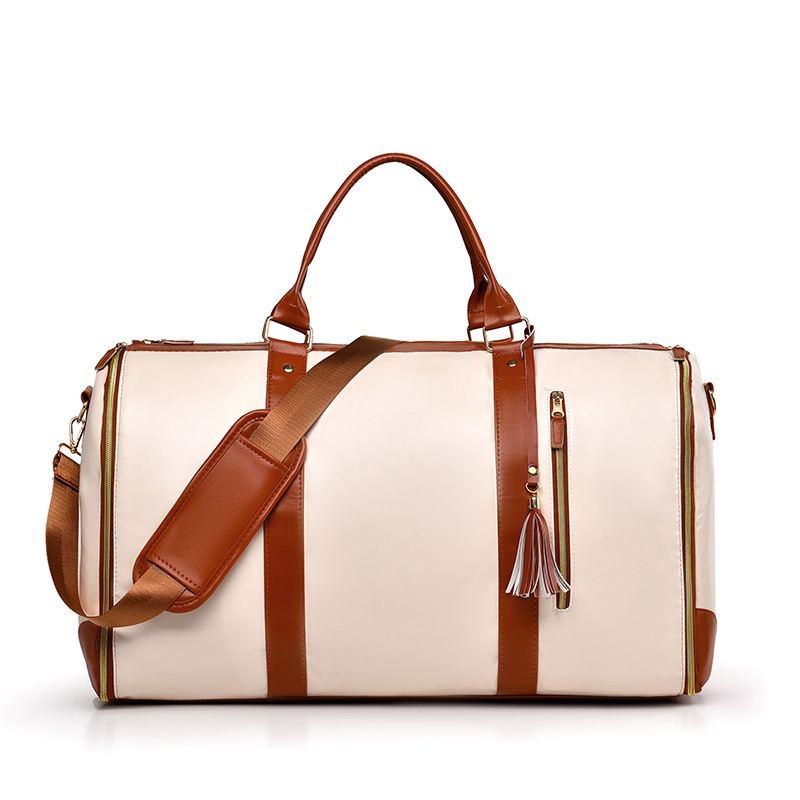
White And Brown  PU Leather Foldable Garment Bag, Women's Travel Duffel with Suit Carrier, Multi-Function Storage
Travel in Style and Comfort with Our Versatile Foldable Garment Travel Bag! Tired of wrinkled clothes when you travel? Our Foldable Garment Travel Bag is the perfect solution. Designed to protect your garments while maximizing packing space, this stylish duffel bag with a built-in suit carrier keeps your outfits wrinkle-free and organized for any trip. Key Features: 2-in-1 Design: Functions as a travel duffel bag and a suit carrier to protect clothing. Foldable & Spacious: Converts from a duffel bag to a flat garment bag to prevent wrinkles. High-Quality Material: Made with durable, easy-to-clean PU leather. Large Capacity: Ample space for clothes, shoes, toiletries, and other travel essentials. Multiple Pockets: Features internal and external pockets for organization. Removable Shoulder Strap: Adjustable and detachable for comfort and convenience. Durable Handles: Sturdy handles for easy carrying. Tassel Detail: Adds a touch of elegance to the bag's design. Product Dimensions: Duffel Size: 52cm (Length) x 25cm (Width) x 32cm (Height) Unfolded Garment Bag: 94cm (Length) x 52cm (Width) Weight: Approximately 1.3 kg This multi-functional travel bag is perfect for business trips, weekend getaways, or any occasion where you need to travel with both clothing and other essentials. Keep your suits, dresses, and other garments in pristine condition while keeping everything else neatly organized. Order yours today and experience the convenience and sophistication of our Foldable Garment Travel Bag! Delivery Timeframe Please note that we cannot guarantee the exact date of arrival, and the delivery timeframes (excluding weekends and public holidays) are as follows: For customers in Victoria, approximately 7-10 working days; For customers in NSW, SA, ACT, and QLD, approximately 9-12 working days; For customers in WA, NT, and TAS, approximately 9-12 working days. Returns, Refunds, and Replacements Products that are received faulty, damaged, or not as described are eligible for a return, refund, or replacement in accordance with the Australian Consumer Law (ACL). We are committed to ensuring all products meet the standards of quality and reliability expected by our customers. Please note, however, that we do not accept returns or provide refunds for change of mind. We encourage you to carefully consider your purchase to ensure it meets your needs and expectations.
Brand: Variety Shop
Category: Luggage & Bags > Garment Bags